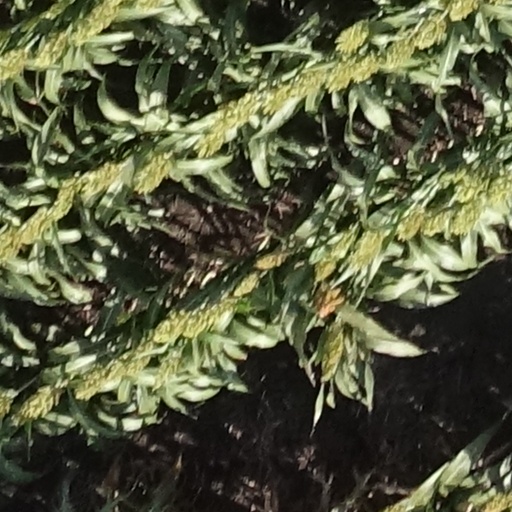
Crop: sorghum